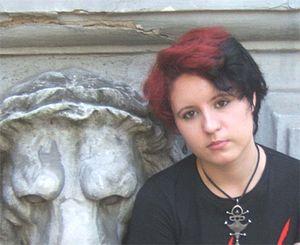
La photo fait partie de la photothèque de Linda Maria Baros. Photo libre de droits.
Linda Maria Baros, née le 6 août 1981 à Bucarest, est une poétesse, essayiste et traductrice franco-roumaine. C'est l’une des voix littéraire les plus éminentes. Ses recueils écrits en français ont été très remarqués. Elle vit depuis de nombreuses années à Paris.